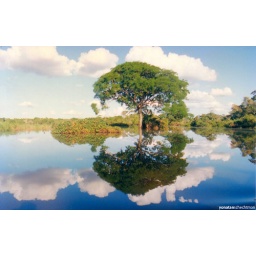
A tree reflecting in the waters of the river Beni at the Pampas area in Bolivia.